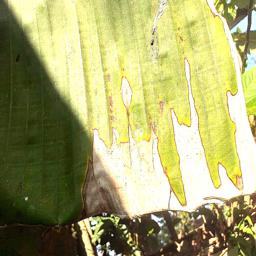
Label: MALBHOG LEAF